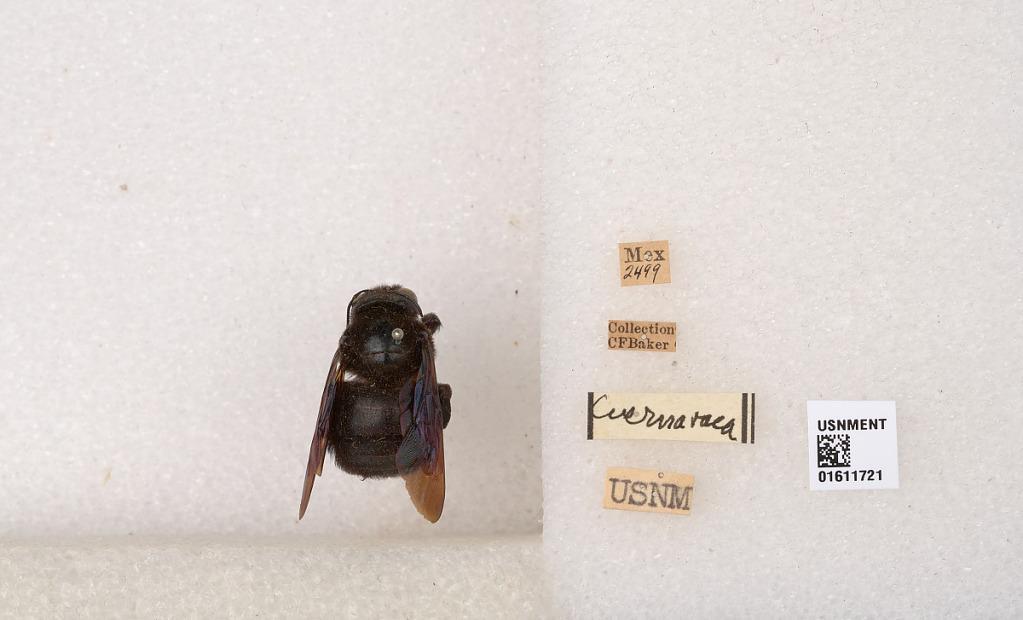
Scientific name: Xylocopa
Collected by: Salgado & Laroca
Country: Mexico
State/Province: Morelos
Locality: Cuernavaca